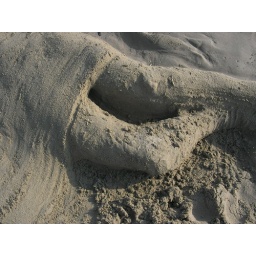
Girl/lady/ in the sand/ sand sculpture on the beach at Big Wave Bay, Hong Kong. Sanyo digital camera